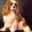
Label: dog